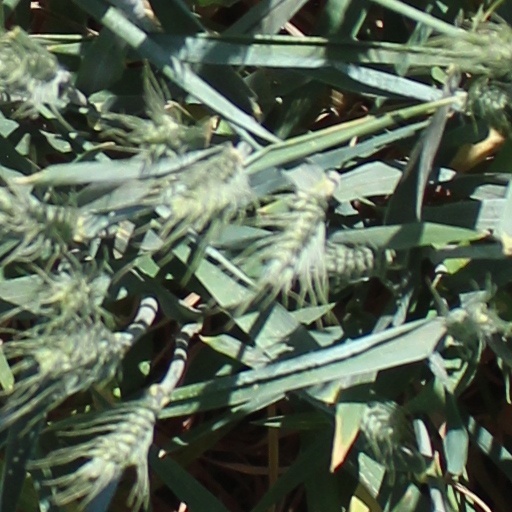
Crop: wheat